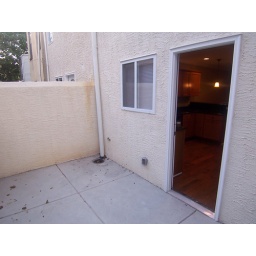
Hooray! Back patio! Large enough for an above ground garden, table chairs and grill!!